Independence of Singapore Agreement 1965

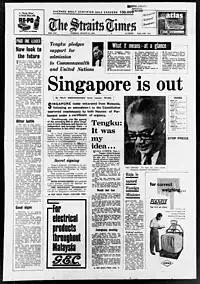
"Singapore is out." The headline on page 1 of "The Straits Times" newspaper on 10 August 1965.

The Independence of Singapore Agreement 1965 was a pivotal agreement concluded between the governments of Malaysia and Singapore on 7 August 1965. It provided the legal and constitutional framework for Singapore's formal secession from Malaysia, wherein it ceased to be a constituent state and assumed the status of an independent and sovereign nation. The terms of the agreement encompassed a Proclamation to be issued by Malaysian Prime Minister Tunku Abdul Rahman, while a separate Proclamation of Singapore was delivered by Singaporean Prime Minister Lee Kuan Yew.